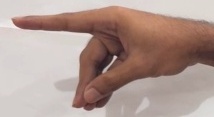
ASL sign: P